Osman Zeki Üngör

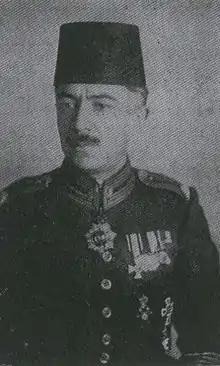
Osman Zeki Bey during World War I

Osman Zeki Üngör (1880 – 28 February 1958) was a Turkish composer, violin virtuoso and lyricist, who served as the first conductor of the Presidential Symphony Orchestra of Turkey.